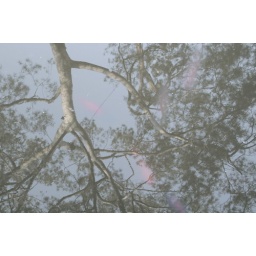
golden fish in the pine tree